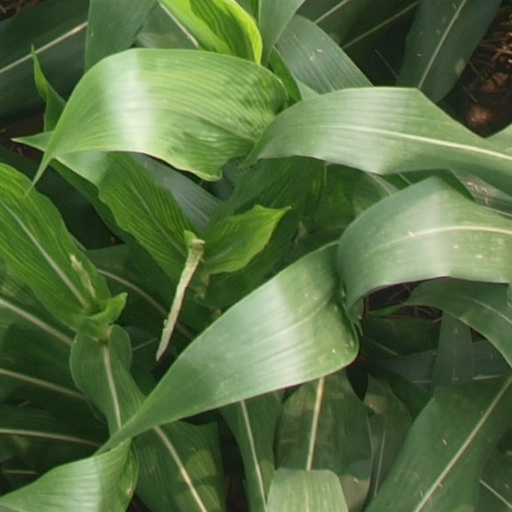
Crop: maize; corn